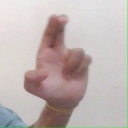
अक्षर: आ